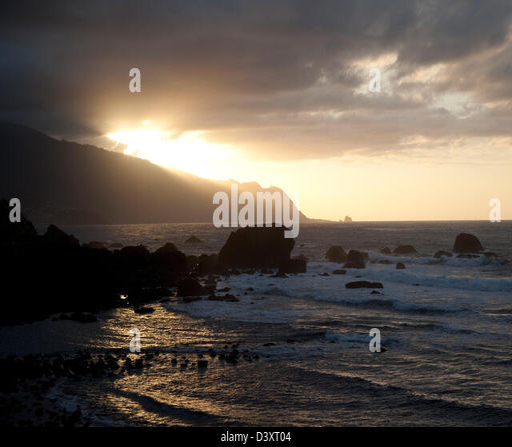
person , sunset on the beach